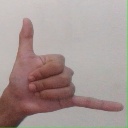
अक्षर: द